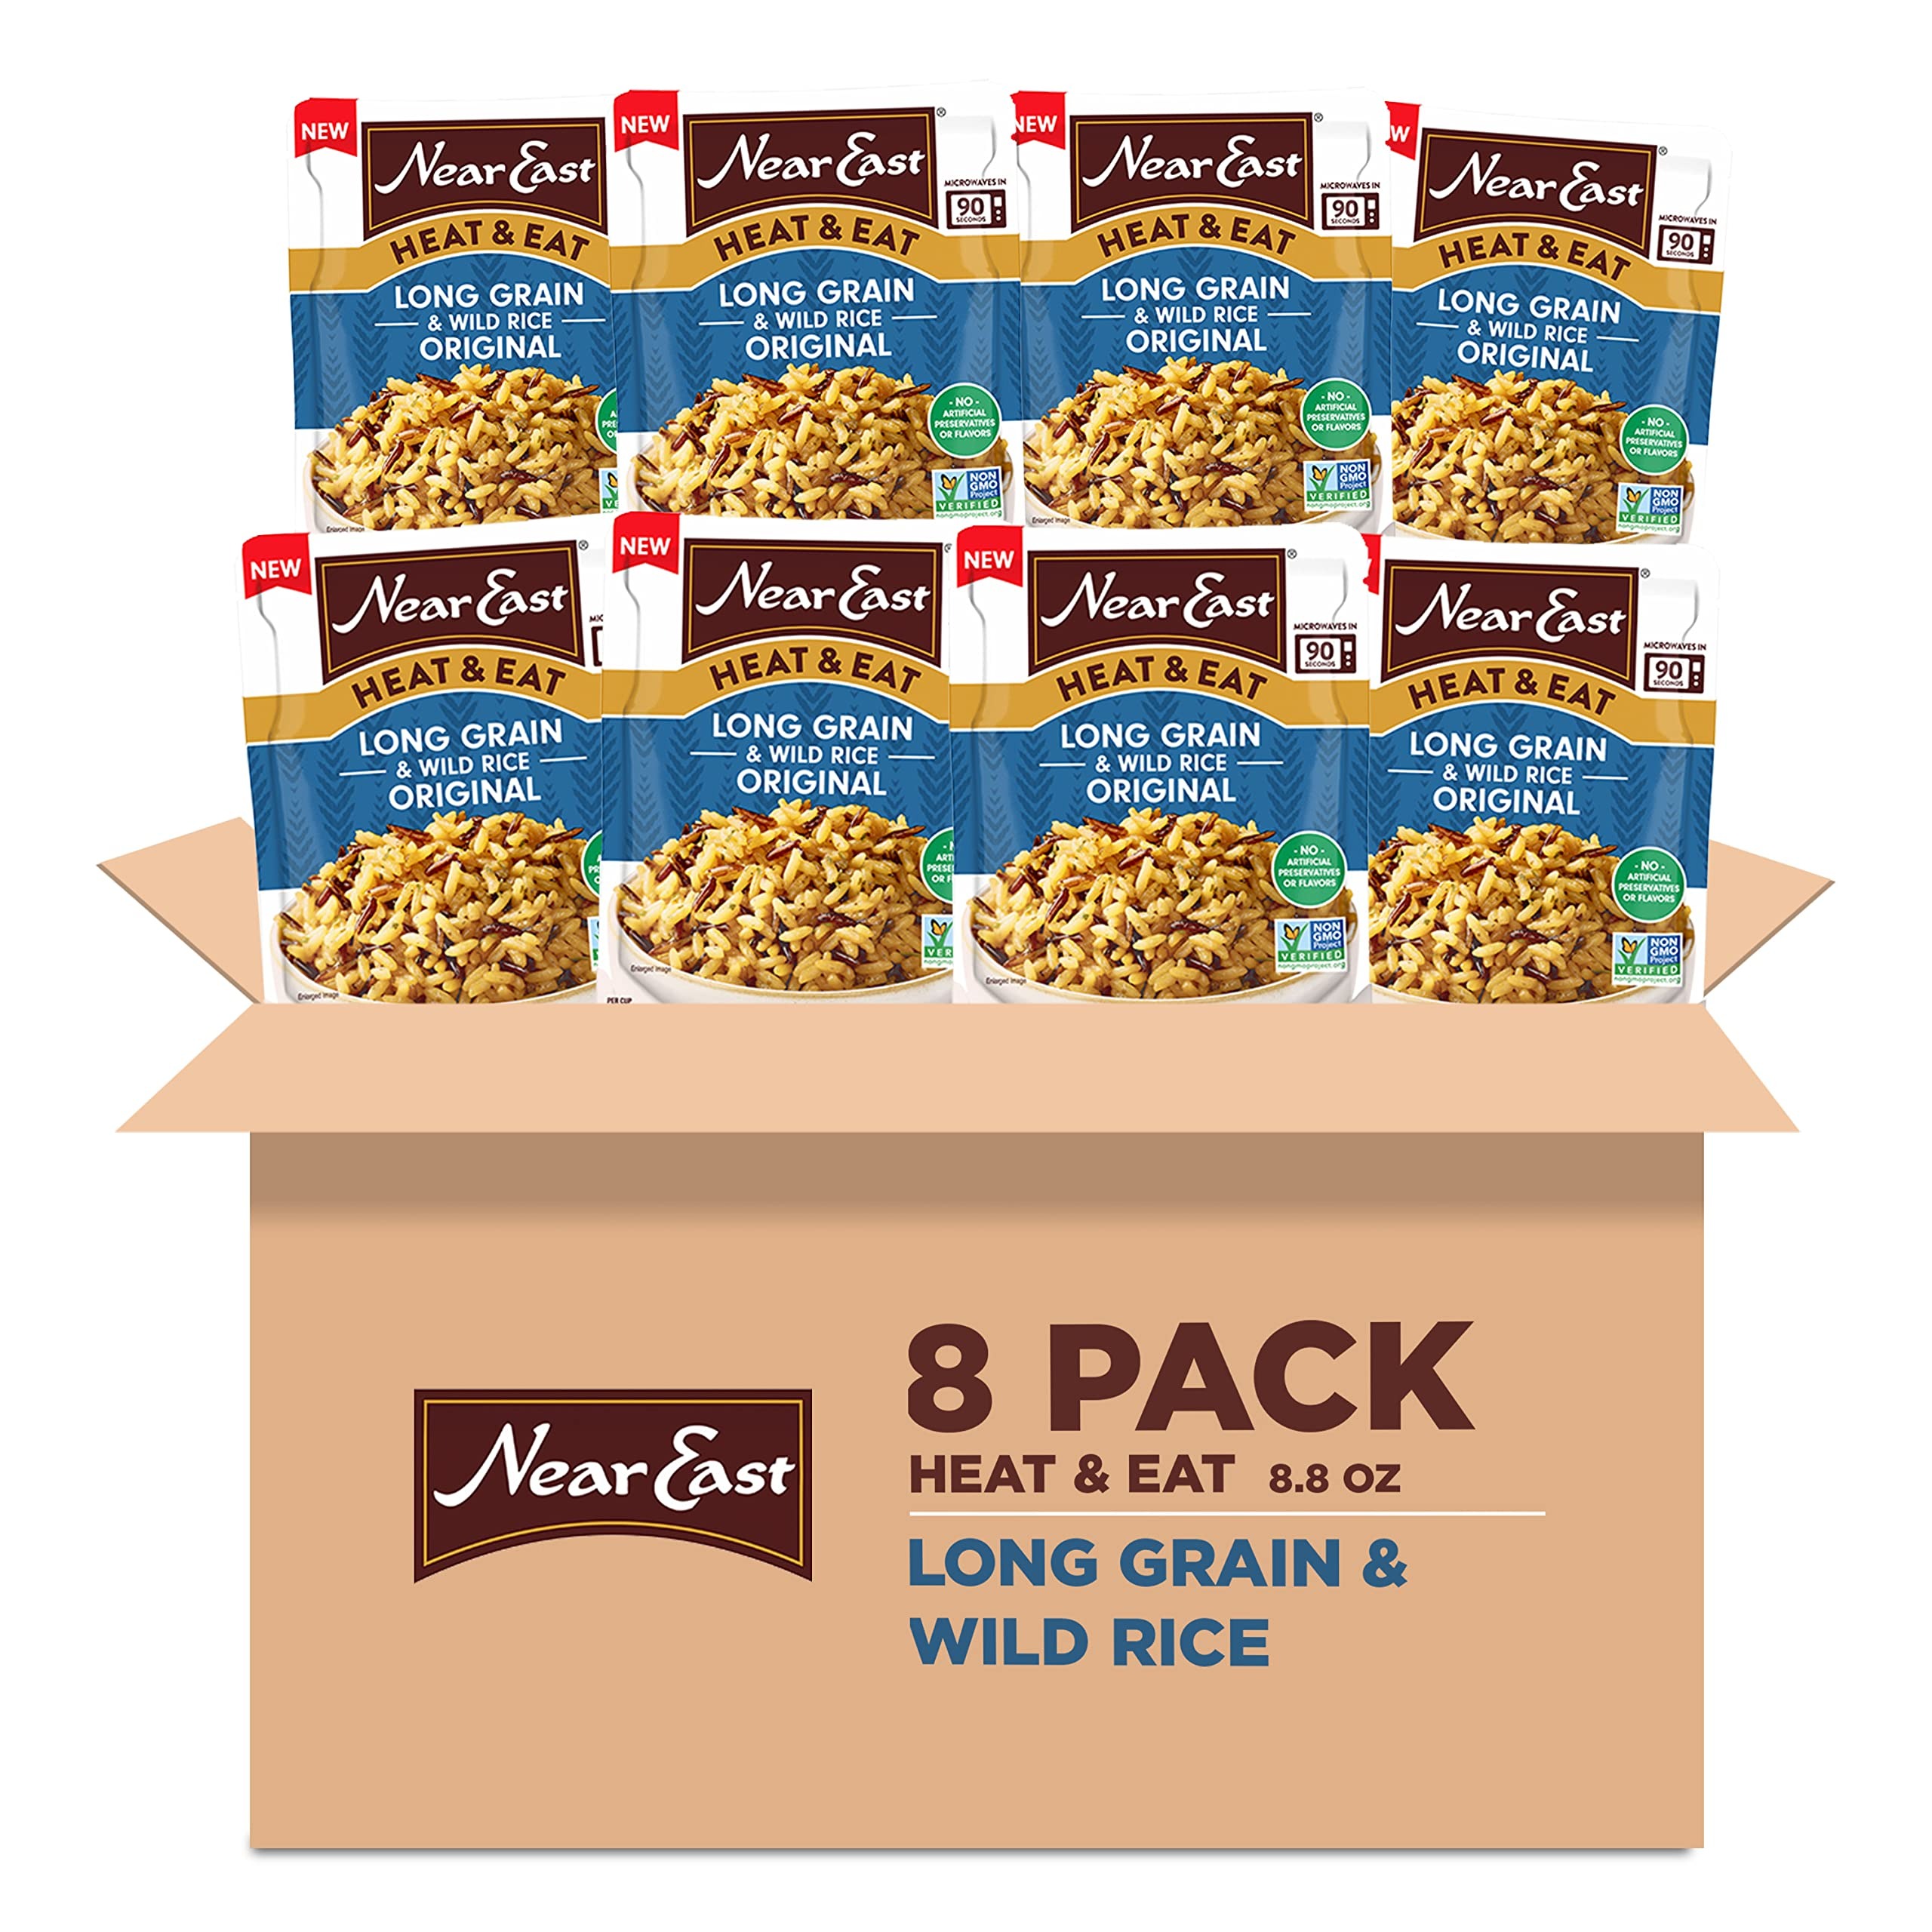
Item Name: Near East Heat & Eat Rice, Quick Cook Rice, Microwave Rice, Long Grain & Wild Rice, Original, 8.8oz Pouches (6 Pack)
Bullet Point 1: Includes 8 microwaveable pouches of Near East Heat & Eat Rice, Long Grain & Wild Rice Original
Bullet Point 2: A classic combination of quick cook wild and long grain rice, blended with onions, garlic and spices
Bullet Point 3: Near East Microwaveable Quick Cook Rice: Great taste in 90 seconds: squeeze the pouch, tear the top, heat on high, and enjoy
Bullet Point 4: Make tonight special by creating an exciting dish with your favorite Near East product. Visit our website's Recipe section to find a simply delicious dish
Bullet Point 5: Near East Quick Cook Microwaveable Rice contains no artificial preservatives; no artificial flavors; no colors from artificial sources
Value: 81.6
Unit: Ounce

Price: 46.68